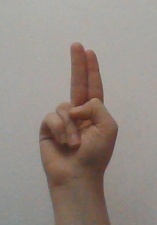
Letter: taa